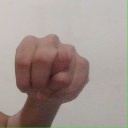
अक्षर: न